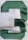
Number: 3